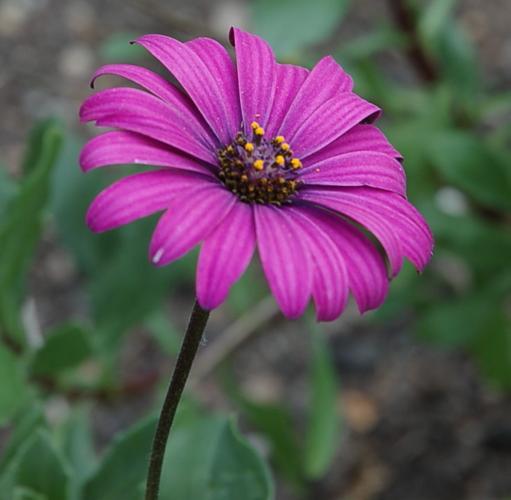
Label: osteospermum